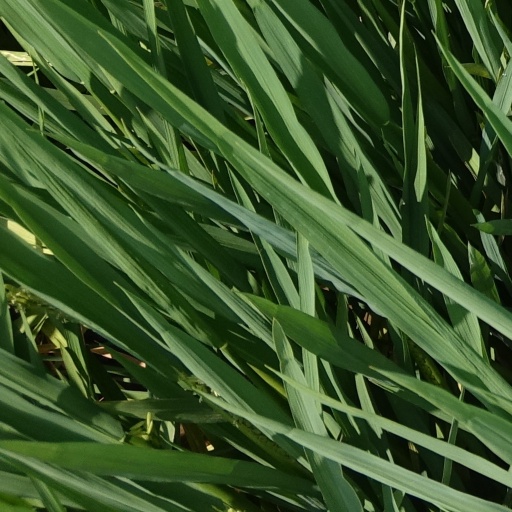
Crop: rice